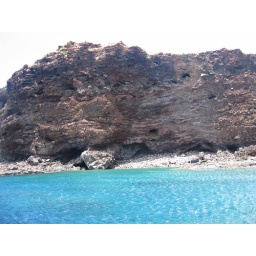
We took a 500 horsepower coast guard boat over to a neighbor island called Lana'i.